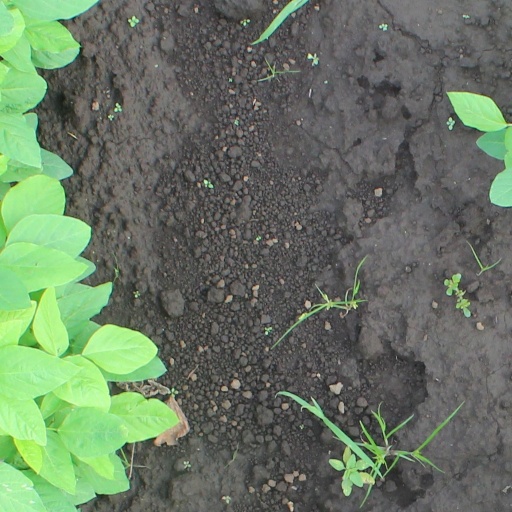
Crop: soybean